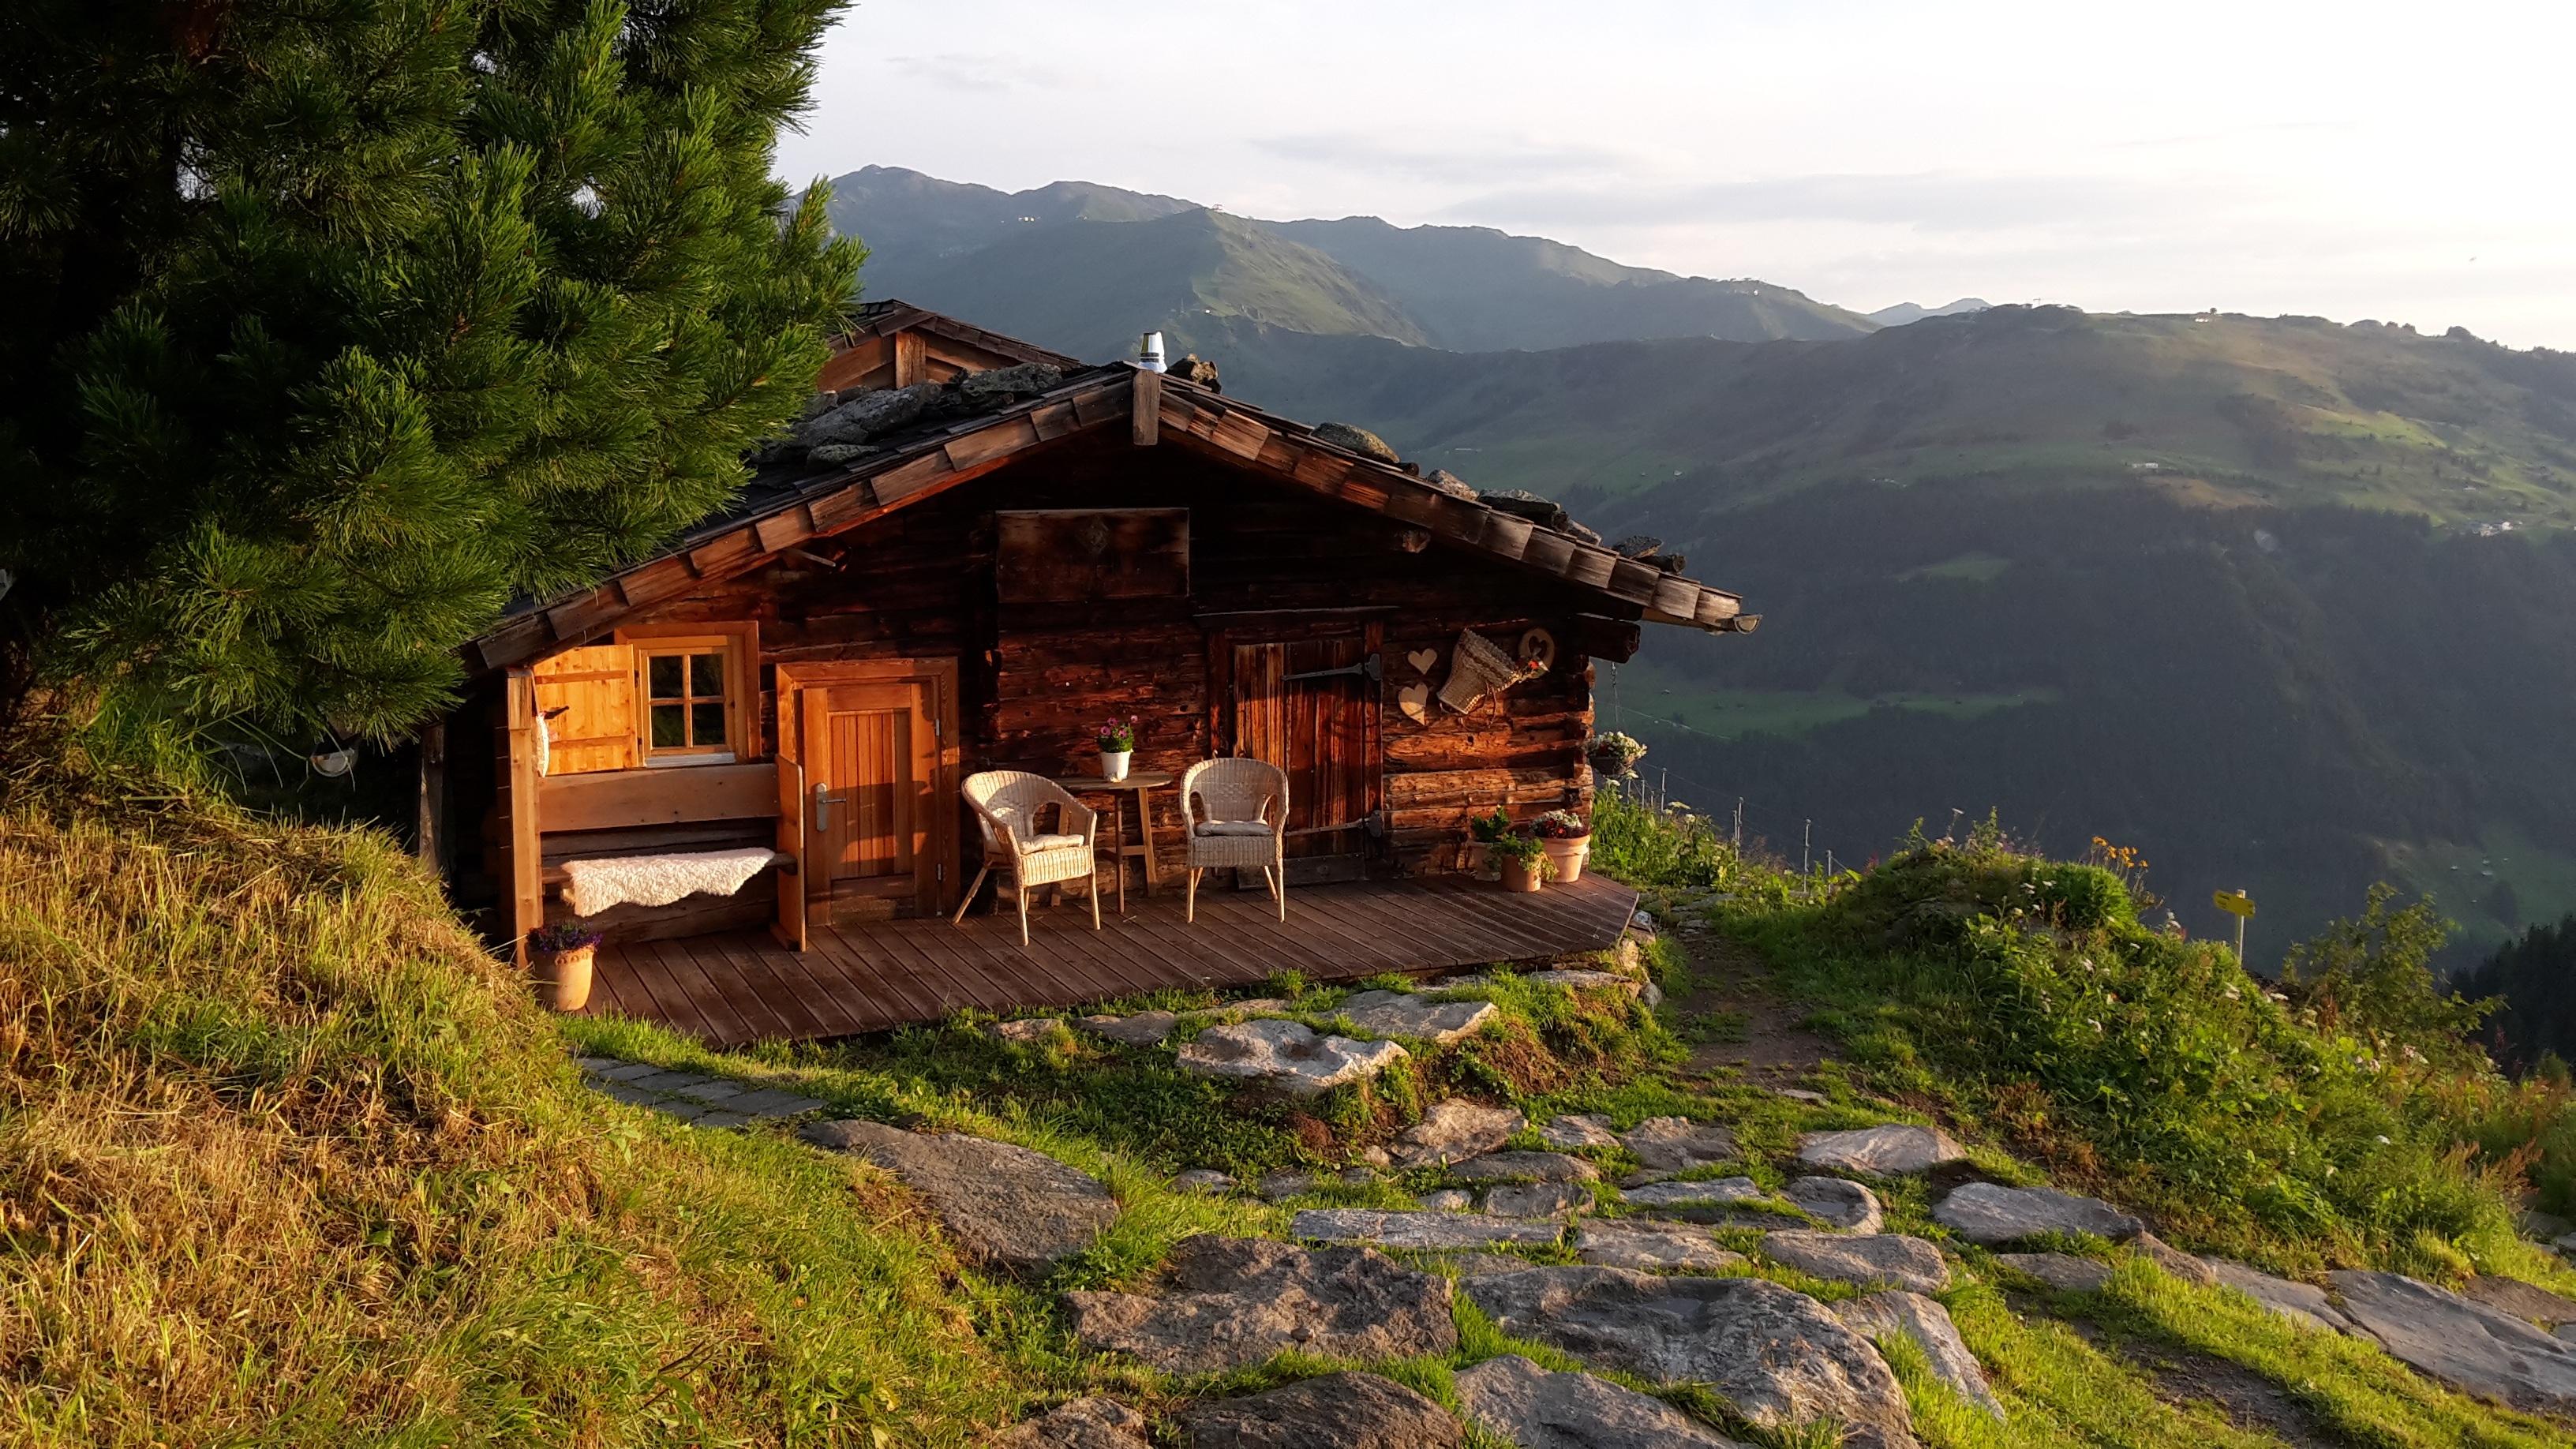
landscape, nature, wilderness, mountain, mountain range, hut, village, shack, alpine, mountain landscape, mountains, log cabin, rural area, mountain hut, alm hut, mountainous landforms, geological phenomenon